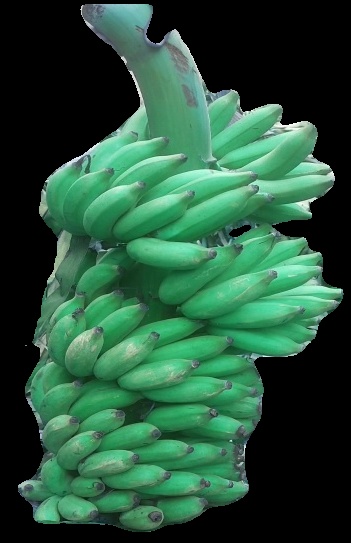
Variety: elakki-bale
Grade: grade1